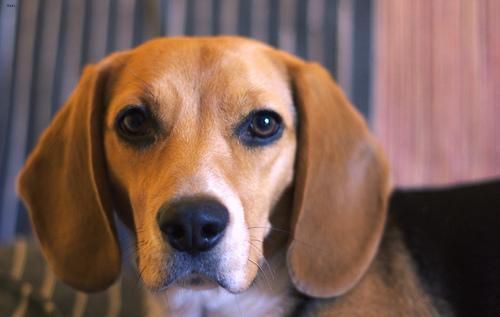
beagle